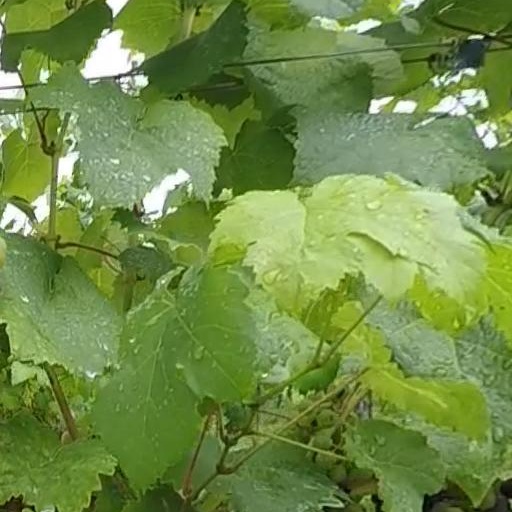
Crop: grape